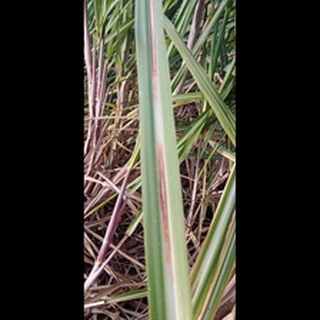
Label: sugarcane_red_rot